Seventh Day Baptist Cemetery

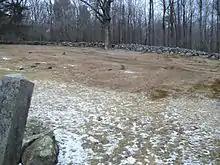
Green Lady Cemetery 2016

Today, there are no full standing headstones, due to vandalism that took place in the 1970s and again in 2010, and also as a result of weathering. The only standing headstone was that of Elisabeth Palmiter, and that stone remained in the cemetery until 2010. Sometime between 7:30am on July 20 and 11am on July 21, some individuals stole the 200-pound headstone of Elisabeth Palmiter. This was a roughly 200 pound grave marker that was re-dedicated to the site in the 1970s, following the removal of all vandalized pieces of the original stones. The cemetery is now private property (owned by the New Britain Public Works) and the Burlington police and local residents usually patrol the area at night to guard against further vandalism. Visiting the site during the day for the purpose of historical research is permitted.